History of chocolate

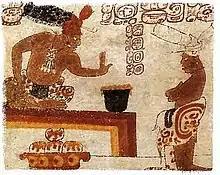
A man kneels before a man sitting on a platform. Between them sits a large container.

Early evidence for chocolate consumption is found among the Maya, in 600BC. Chocolate was used in official ceremonies and religious rituals, at feasts, weddings, and festivals, as funerary offerings and for medicinal purposes. Both cocoa beans and the vessels and instruments used for preparing and serving chocolate were given as gifts and tributes. It is unknown how, or if, commoners consumed chocolate. According to Grivetti (2008), consumption was restricted to adult men, as the stimulating effects were considered unsuitable for women and children. Cocoa beans were also used as a currency by at least 400BC. Cocoa's social and religious significance motivated rich hobbyist gardeners to cultivate it in Yucatán, despite the challenging growing conditions. Nevertheless, most cocoa consumed was imported, primarily from Chontalpa, Tabasco.